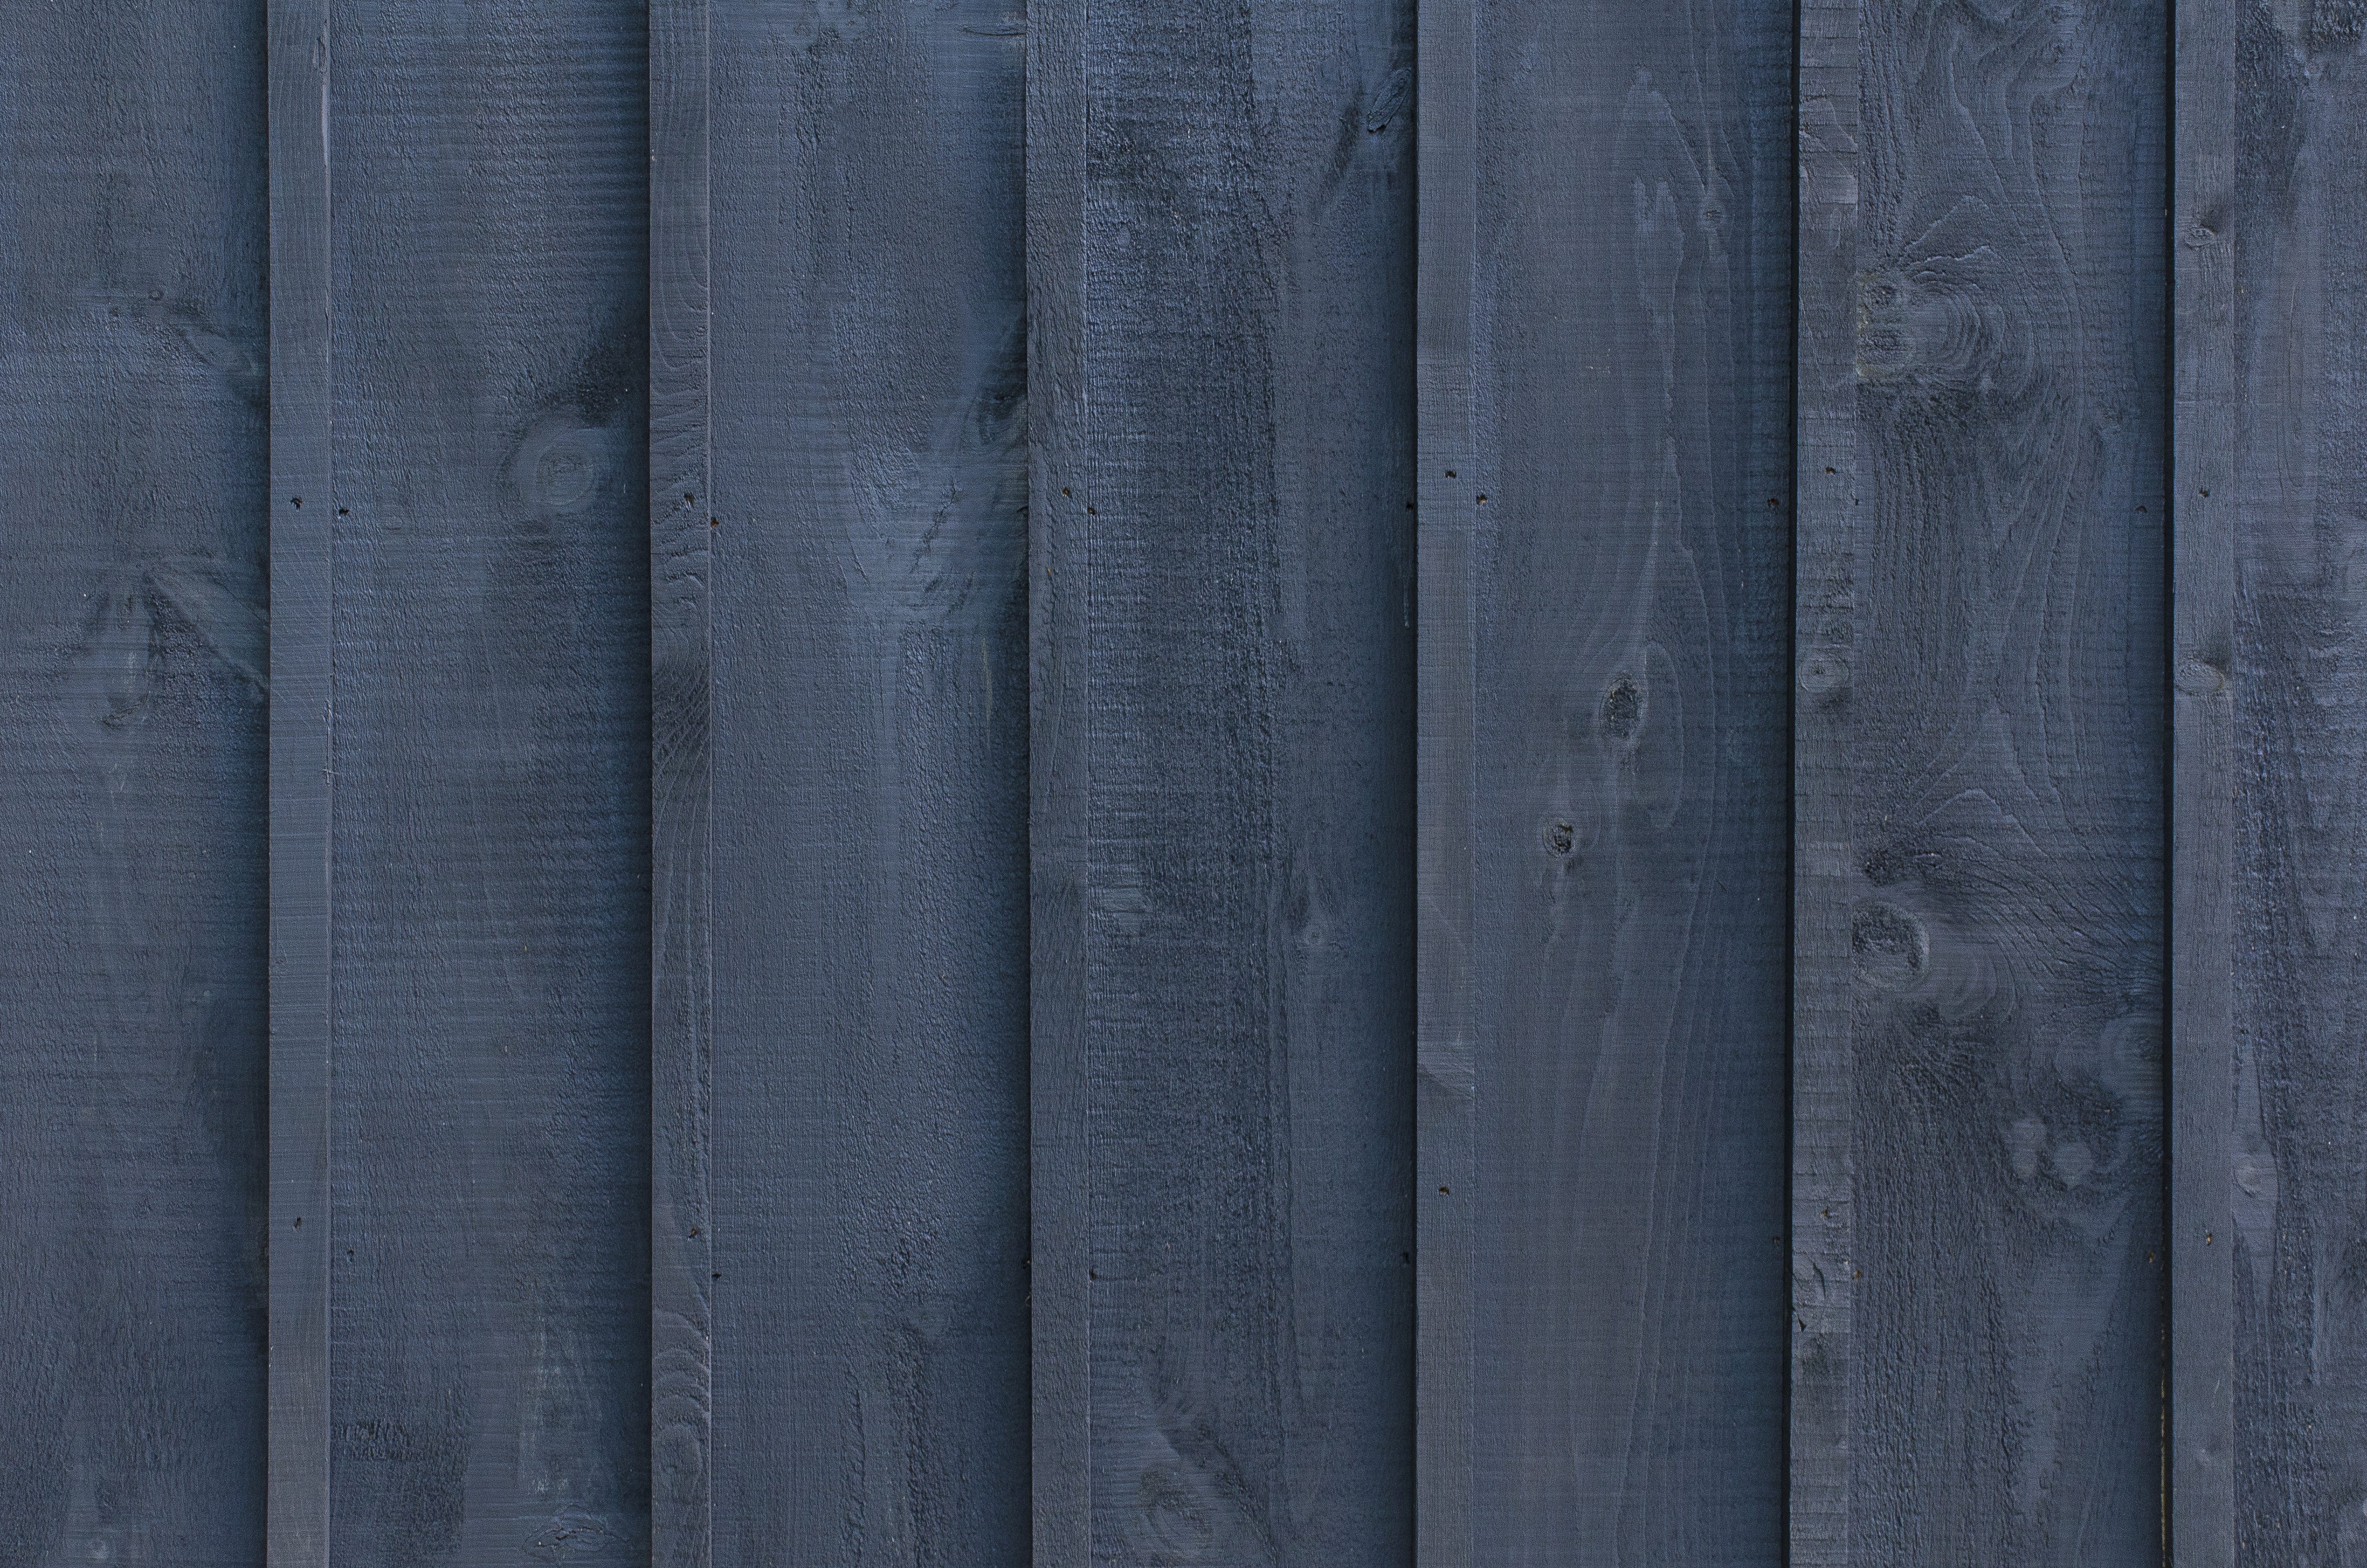
wood, farm, texture, floor, wall, pattern, line, blue, material, interior design, textile